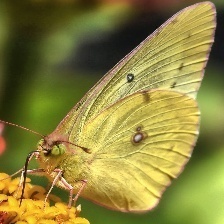
Species: CLOUDED SULPHUR
Butterfly family (ImageNet category): sulphur_butterfly